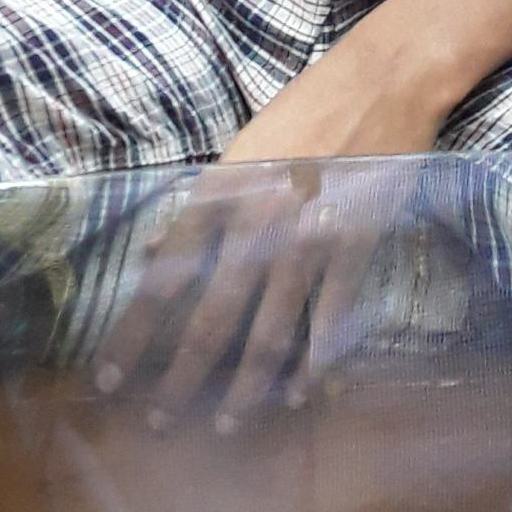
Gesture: no_gesture